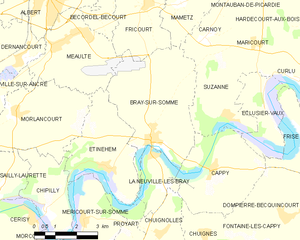
Carte des communes françaises Bray-sur-Somme